List of Vancouver Canucks award winners

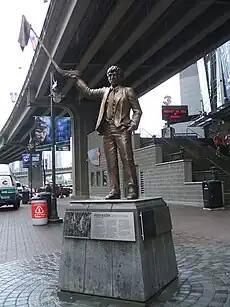
Roger Neilson statue commemorating the towel power event in 1982

In 2002, Former head coach Roger Neilson became the fourth Canucks builder to be inducted into the Hall of Fame. Neilson started as an assistant coach, but eventually took over the coaching duties in March 1982 after coach Harry Neale was suspended for taking part in an altercation with fans during a brawl in Quebec. In that same year, Neilson led the Canucks to the Finals and in Game 2 of the Campbell Conference Finals against the Chicago Blackhawks; he felt his team was unfairly penalized on several occasions during the third period and took a trainer's white towel and held it on a hockey stick, as if to say, "I give up." Three other Canuck players did the same thing, and all were ejected from the game. By doing so, Neilson inadvertently started a Canucks playoff tradition known as "Towel Power."